Twice-Told Tales

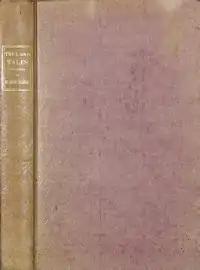
Cover of the first edition

Twice-Told Tales is a short story collection in two volumes by Nathaniel Hawthorne. The first volume was published in the spring of 1837 and the second in 1842. The stories had all been previously published in magazines and annuals, hence the name.